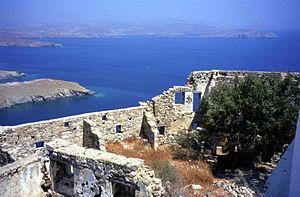
Astypalée ou Astipalea est une des îles principales du Dodécanèse.